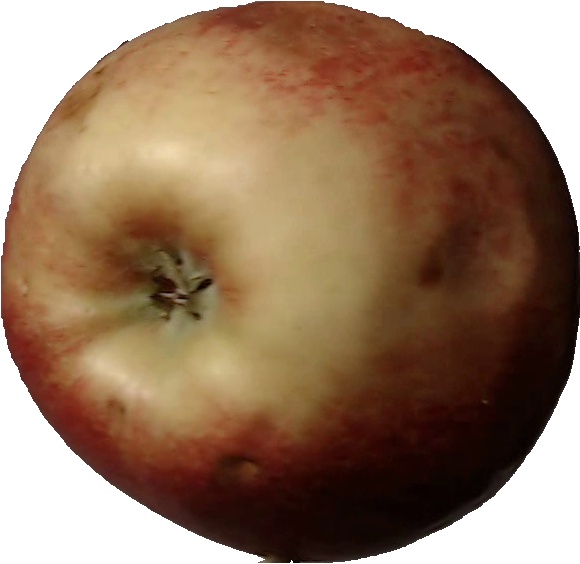
Label: apple_red_3